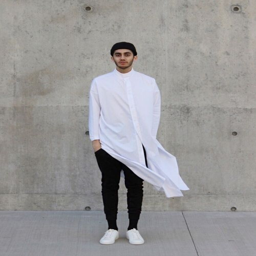
it is also important to mention that women were not the only ones affected by this .